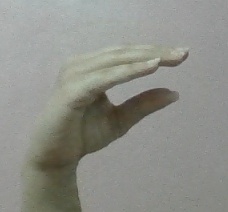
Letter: jeem